Popular music of Birmingham

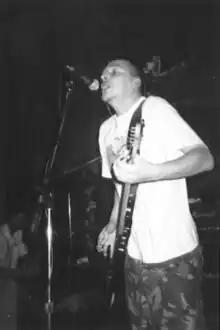
Justin Broadrick performing with industrial metal pioneers Godflesh

By this point Napalm Death had already developed the fusion of punk and metal styles described by Bullen as their objective: "we wanted that hardcore energy meeting slowed down, primitive metal riffs, and to basically marry that to a political message". The final characteristic of what would become the grindcore style was added when Mick Harris replaced Ratledge on drums in November 1985, introducing the fast 64th notes on the bass drum that became known as the blast beat. Although their new, ultra-fast style initially met bemusement amongst their fans, by March 1986 it had become established with a triumphant series of concerts, and in August 1986 the band recorded the demos that would later emerge as the A-side of their debut album "Scum" in an overnight session at Selly Oak's Rich Bitch studios. By the time the B-side of the album was recorded 7 months later the band's personnel had changed almost completely, with Bullen and Broadrick leaving and being replaced by Lee Dorian and Bill Steer, and only Harris remaining from the earlier line up. Despite this, the release of "Scum" would prove genre-defining, its "staggeringly intense" sound providing "a rallying call for what seemed like millions of bands to follow". Its influence would also extend well beyond the extreme metal and hardcore subcultures: its extensive radio airplay from John Peel saw it reach the indie Top 10 and the textures of its "unrelenting, intense sound" would attract the attention of exponents of wider experimental musical styles such as ambient music and free jazz.